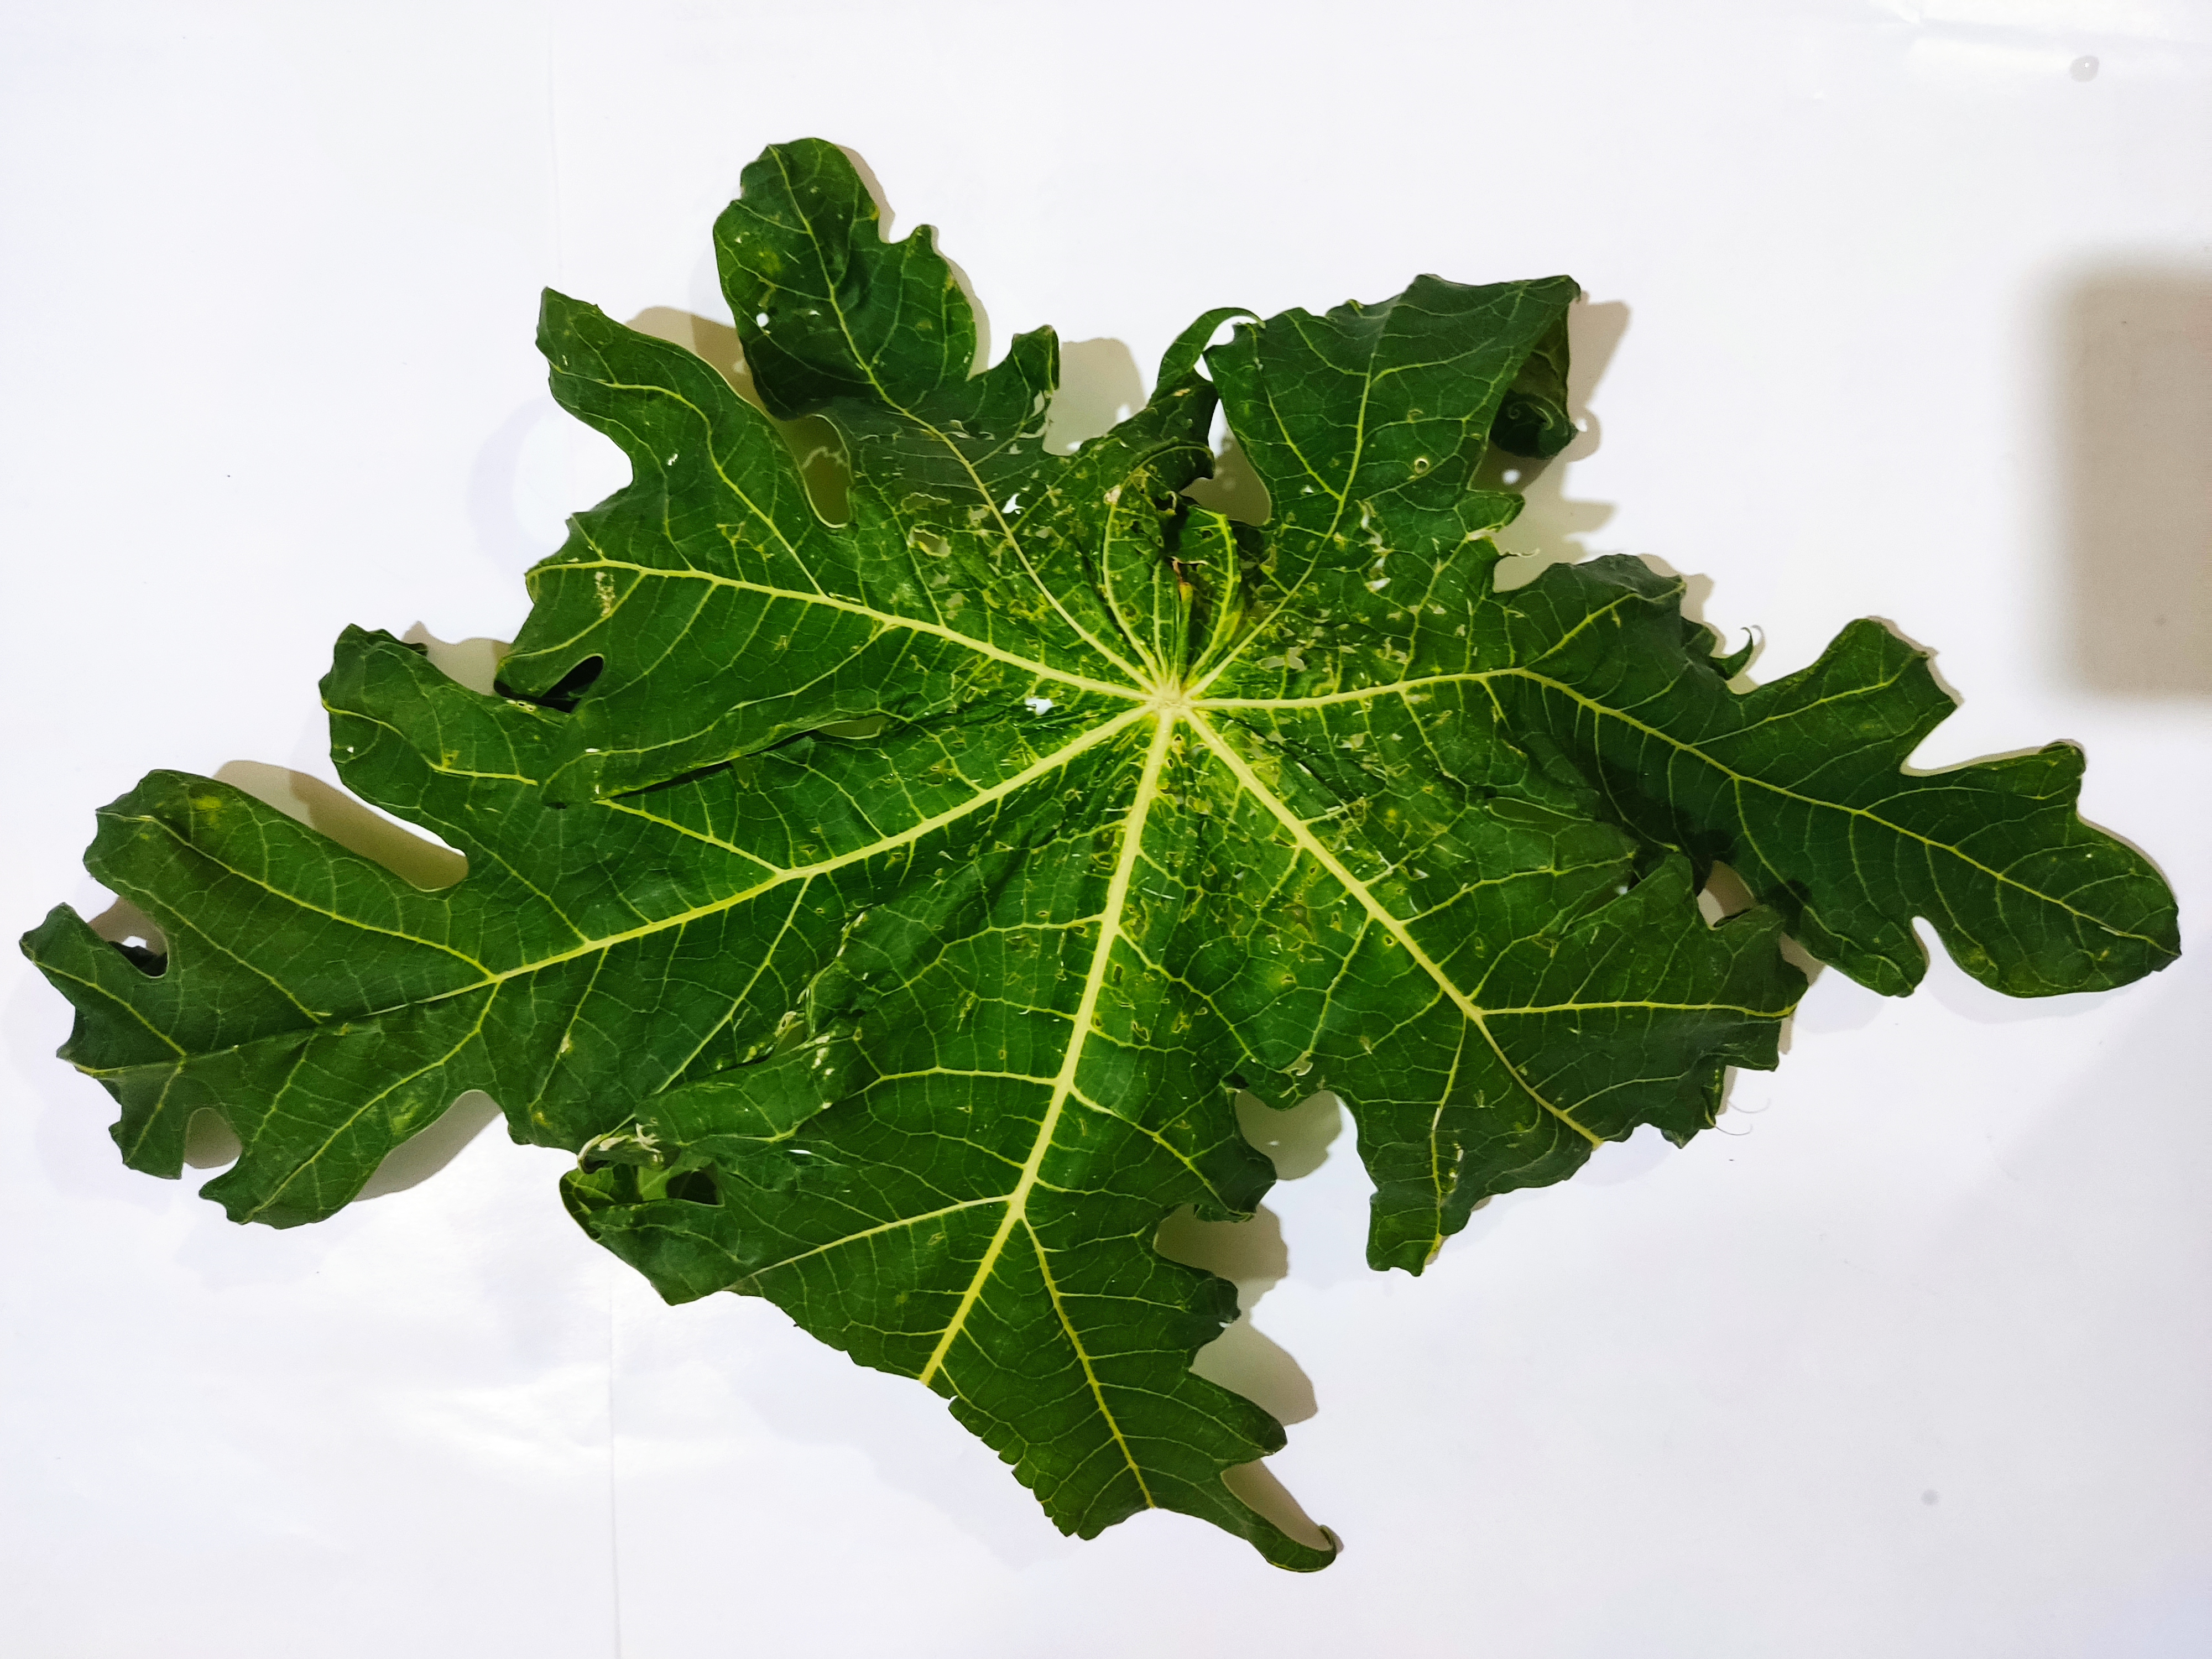
Label: Leaf Curl